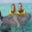
Label: ray